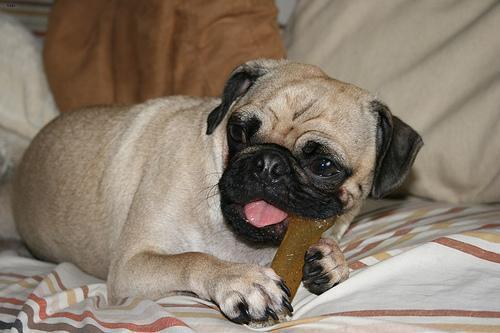
pug